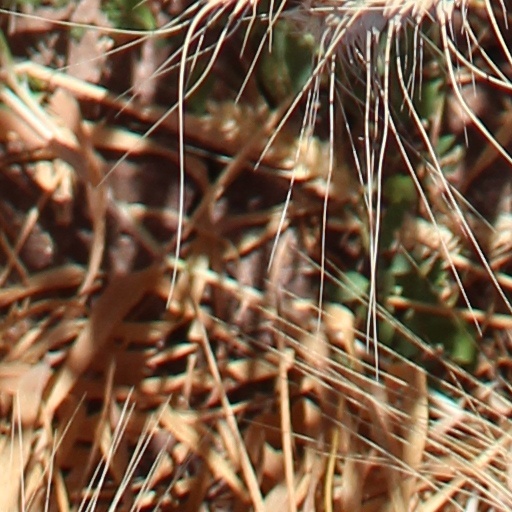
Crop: wheat